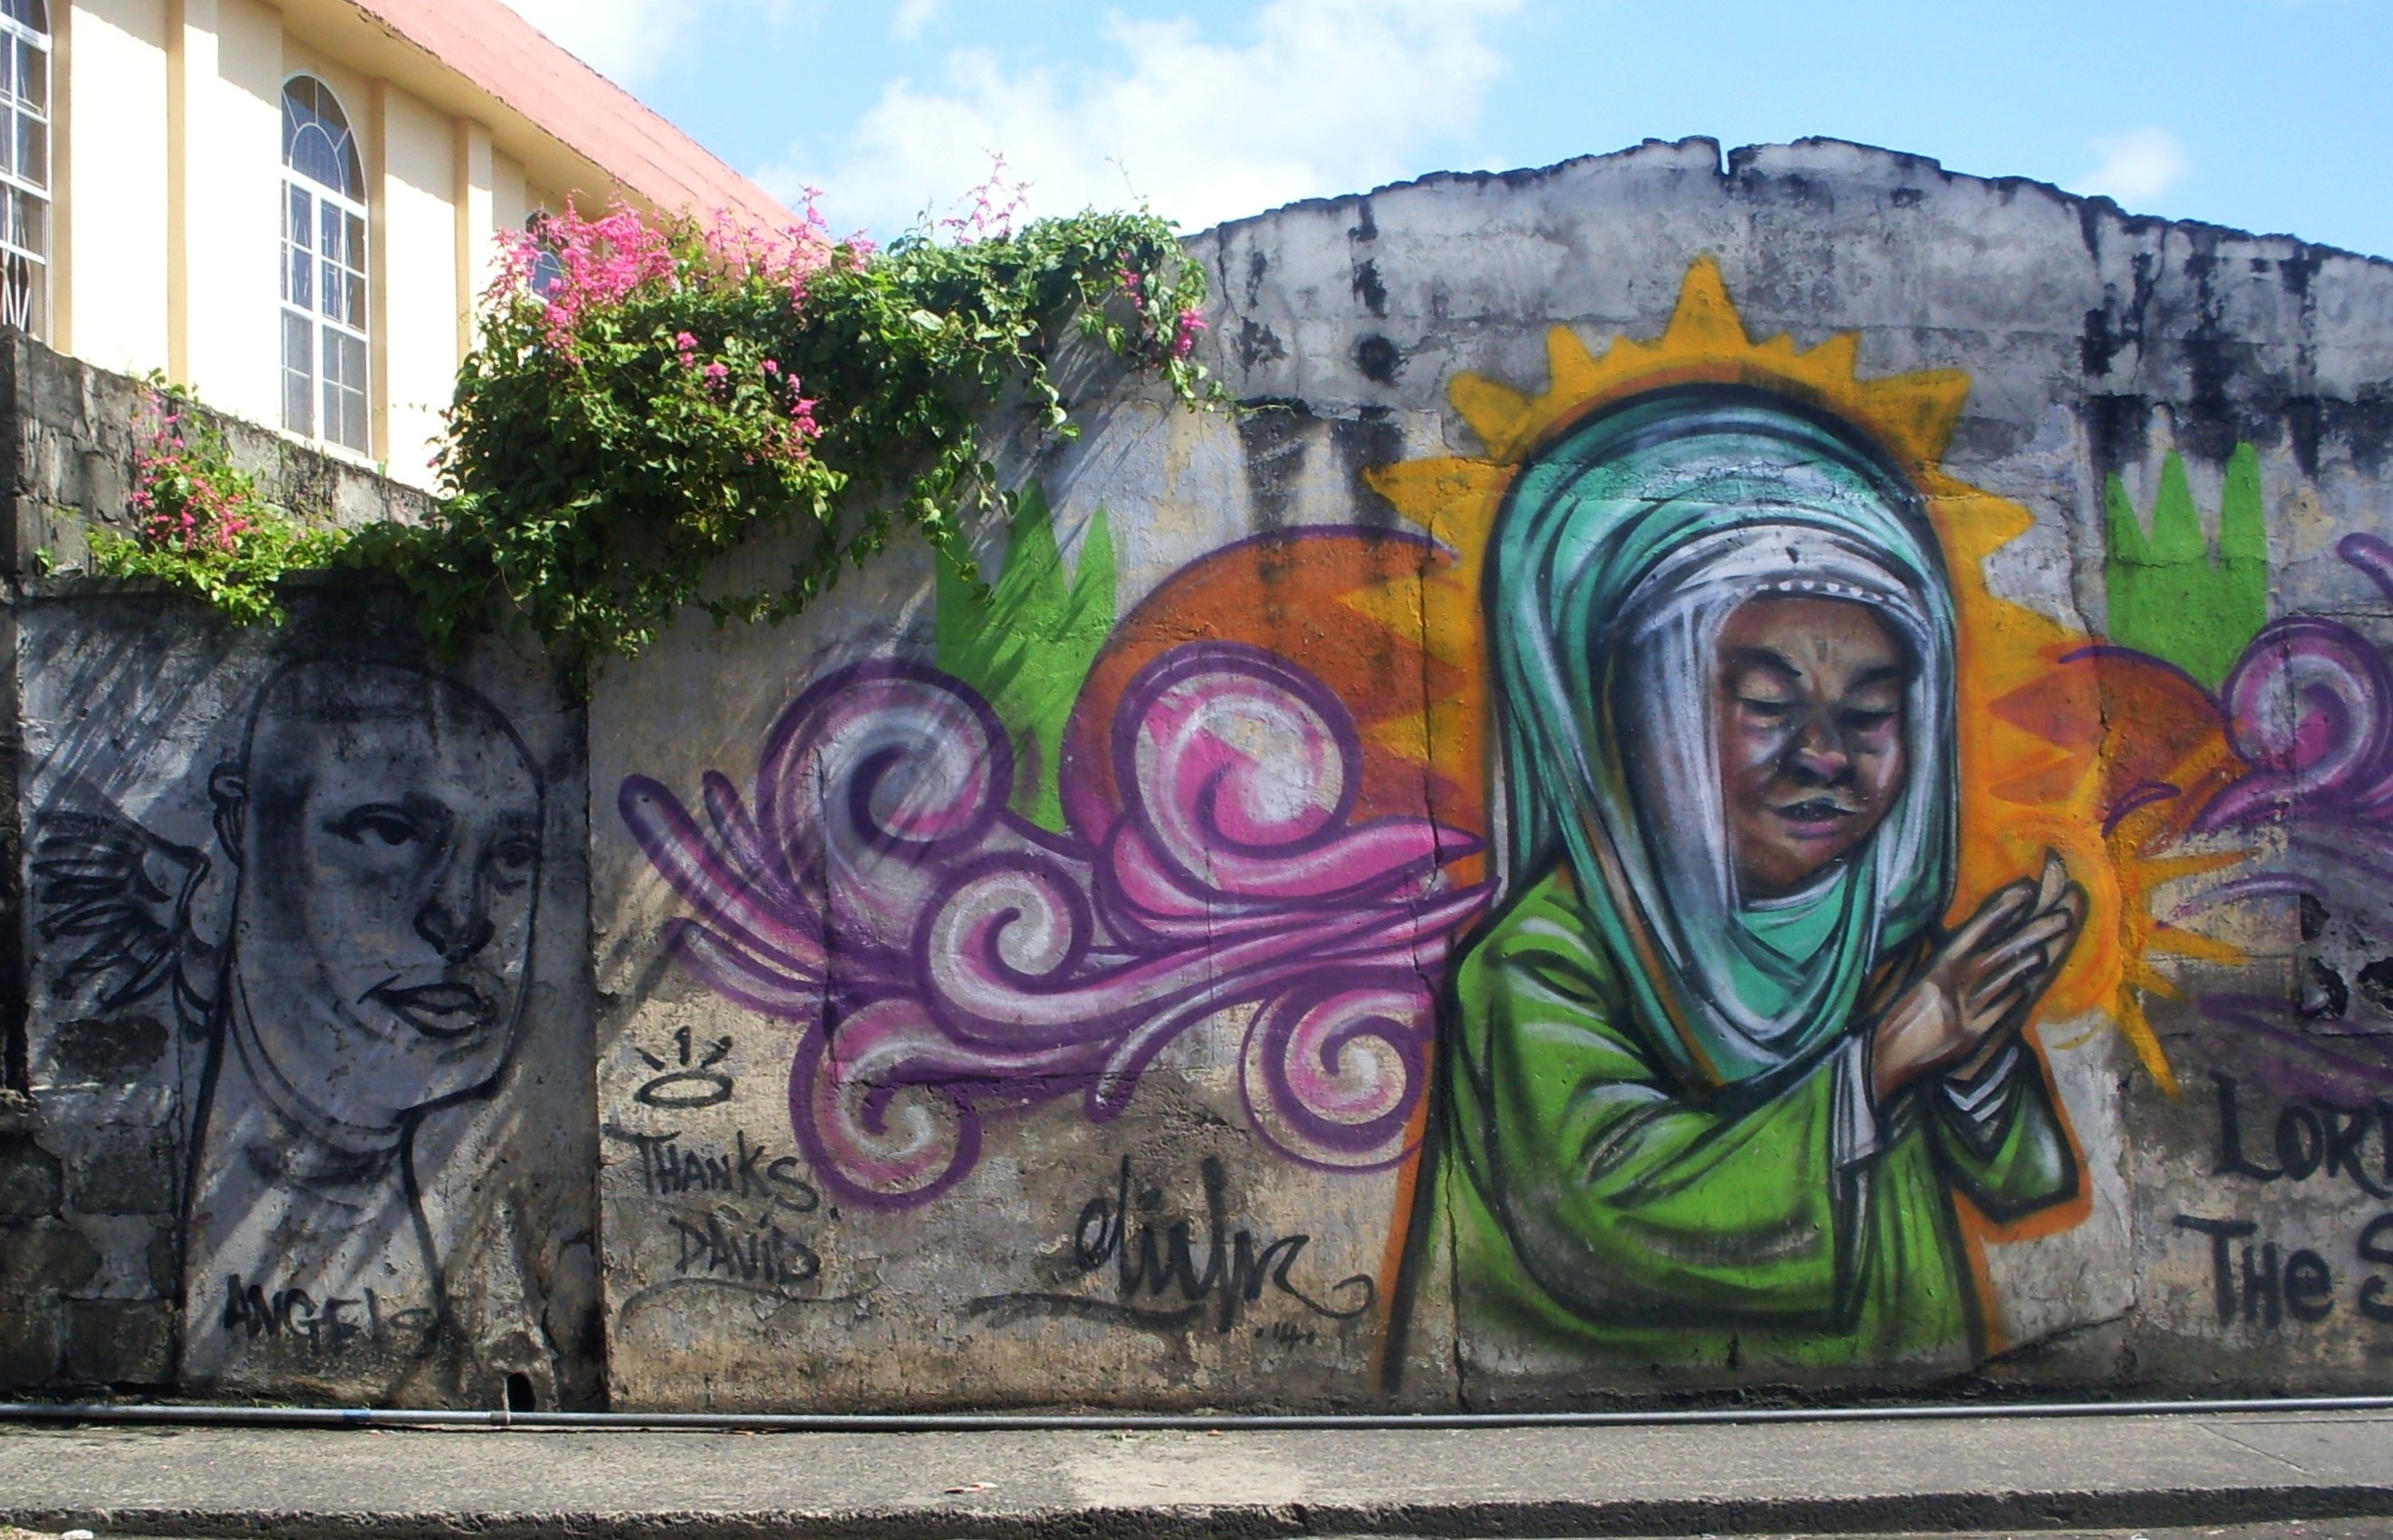
road, urban, graffiti, spiritual, street art, religious, art, infrastructure, mural, urban area, st vincent